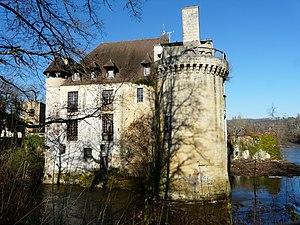
Le château de Rognac (façade sud-est), contourné par un bras de l'Isle, Bassillac, Dordogne, France. Sur la droite, les ruines du moulin. Object location45°
Bassillac est une ancienne commune française située dans le département de la Dordogne, en région Nouvelle-Aquitaine.